Fire accelerant

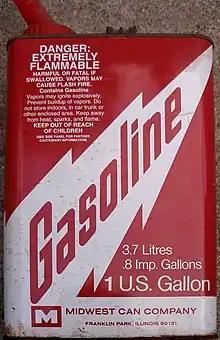
Gasoline can

In fire protection, an accelerant or ignitable liquid is any substance or mixture that accelerates or speeds the development and escalation of fire. Accelerants are often used to commit arson, and some accelerants may cause an explosion. Some fire investigators use the term "accelerant" to mean any substance that initiates and promotes a fire without implying intent or malice. The accelerant works by burning rapidly. As such, the accelerant itself is consumed in the process, and should not be considered as a catalyst. In fire investigation, detection of accelerant at the scene of the fire is considered a potential (but not definitive) sign of arson.